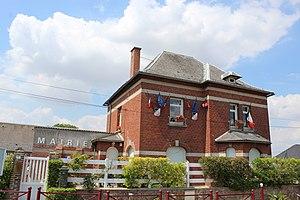
La mairie
Bantouzelle est une commune française située dans le département du Nord, en région Hauts-de-France.